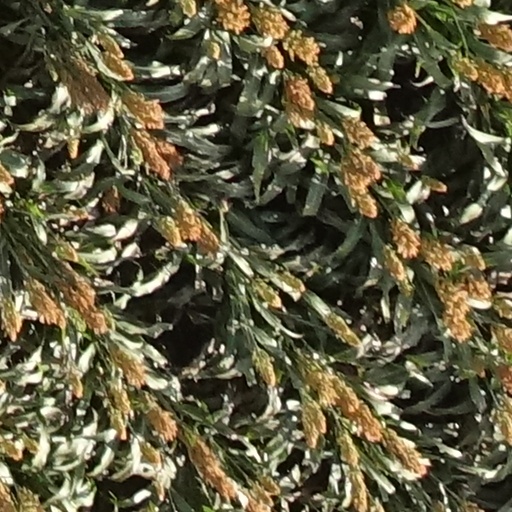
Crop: sorghum